Peyton Ventris

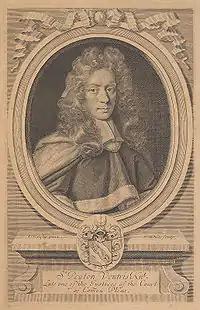
Sir Peyton Ventris.

Sir Peyton Ventris (November 1645 – 6 April 1691) was an English judge and politician, the first surviving son of Edward Ventris (died 1649) of the manor of Granhams (now Granhams Close), Great Shelford, Cambridgeshire, although he was born in Little Wenham, Suffolk.